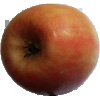
Label: apple_pink_lady